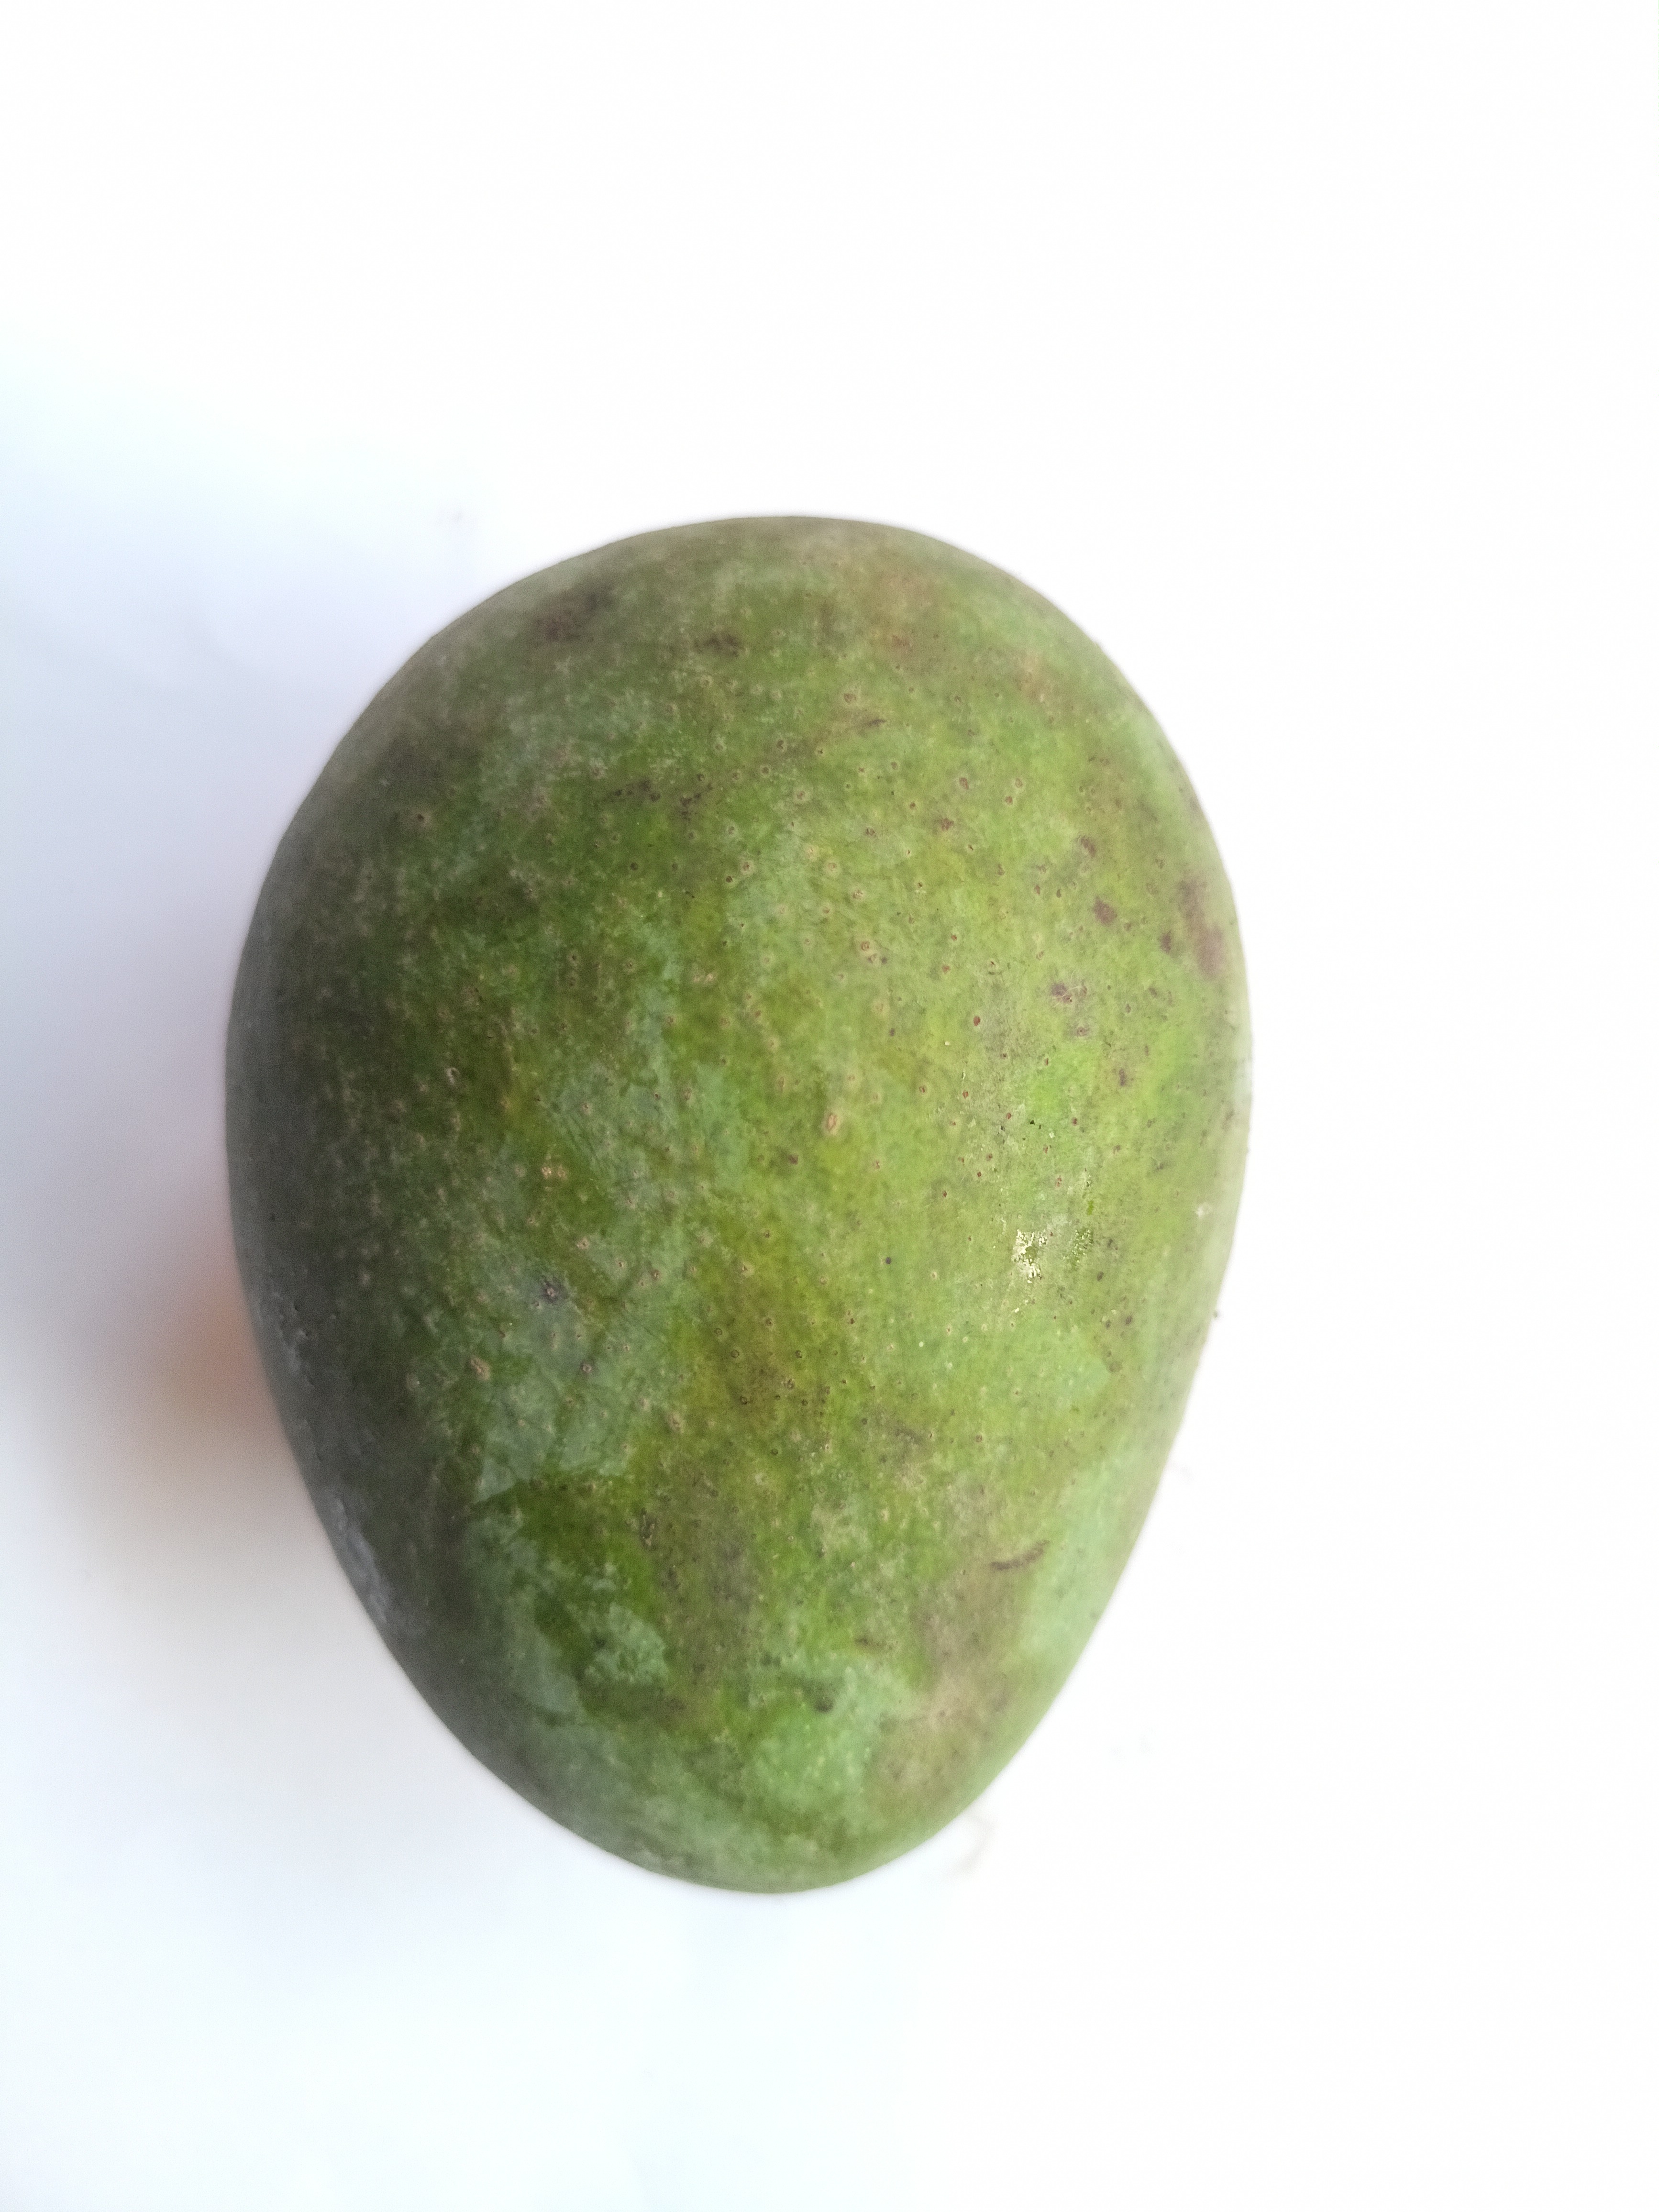
Mango variety: Khrishapat